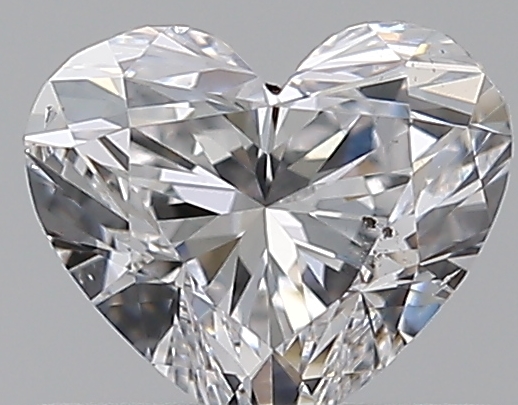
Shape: heart
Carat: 0.5
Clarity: SI1
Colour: D
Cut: EX
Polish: EX
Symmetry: VG
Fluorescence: N
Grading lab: GIA
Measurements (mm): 4.71 x 5.45 x 3.28